37th AVN Awards

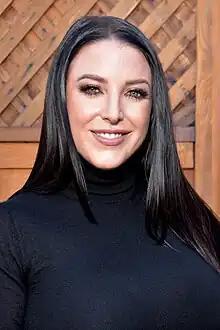
Angela White won the night's main award, for Female Performer of the Year, becoming the first person to win this trophy three times in a row.

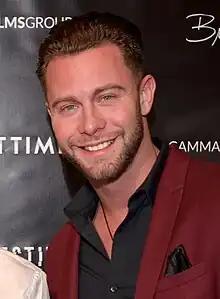
Seth Gamble, winner of the 2020 Best Actor Award

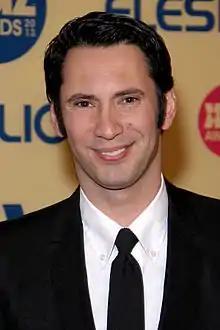
Tommy Pistol, winner of the 2020 Best Supporting Actor Award

Angela White won the night's main award, for Female Performer of the Year, becoming the first person to win this trophy three times in a row. Writing for "The Daily Beast" columnist Aurora Snow commented of her achievement, "she became the first woman ever to win three consecutive years; an unusual accolade for any female performer to receive".